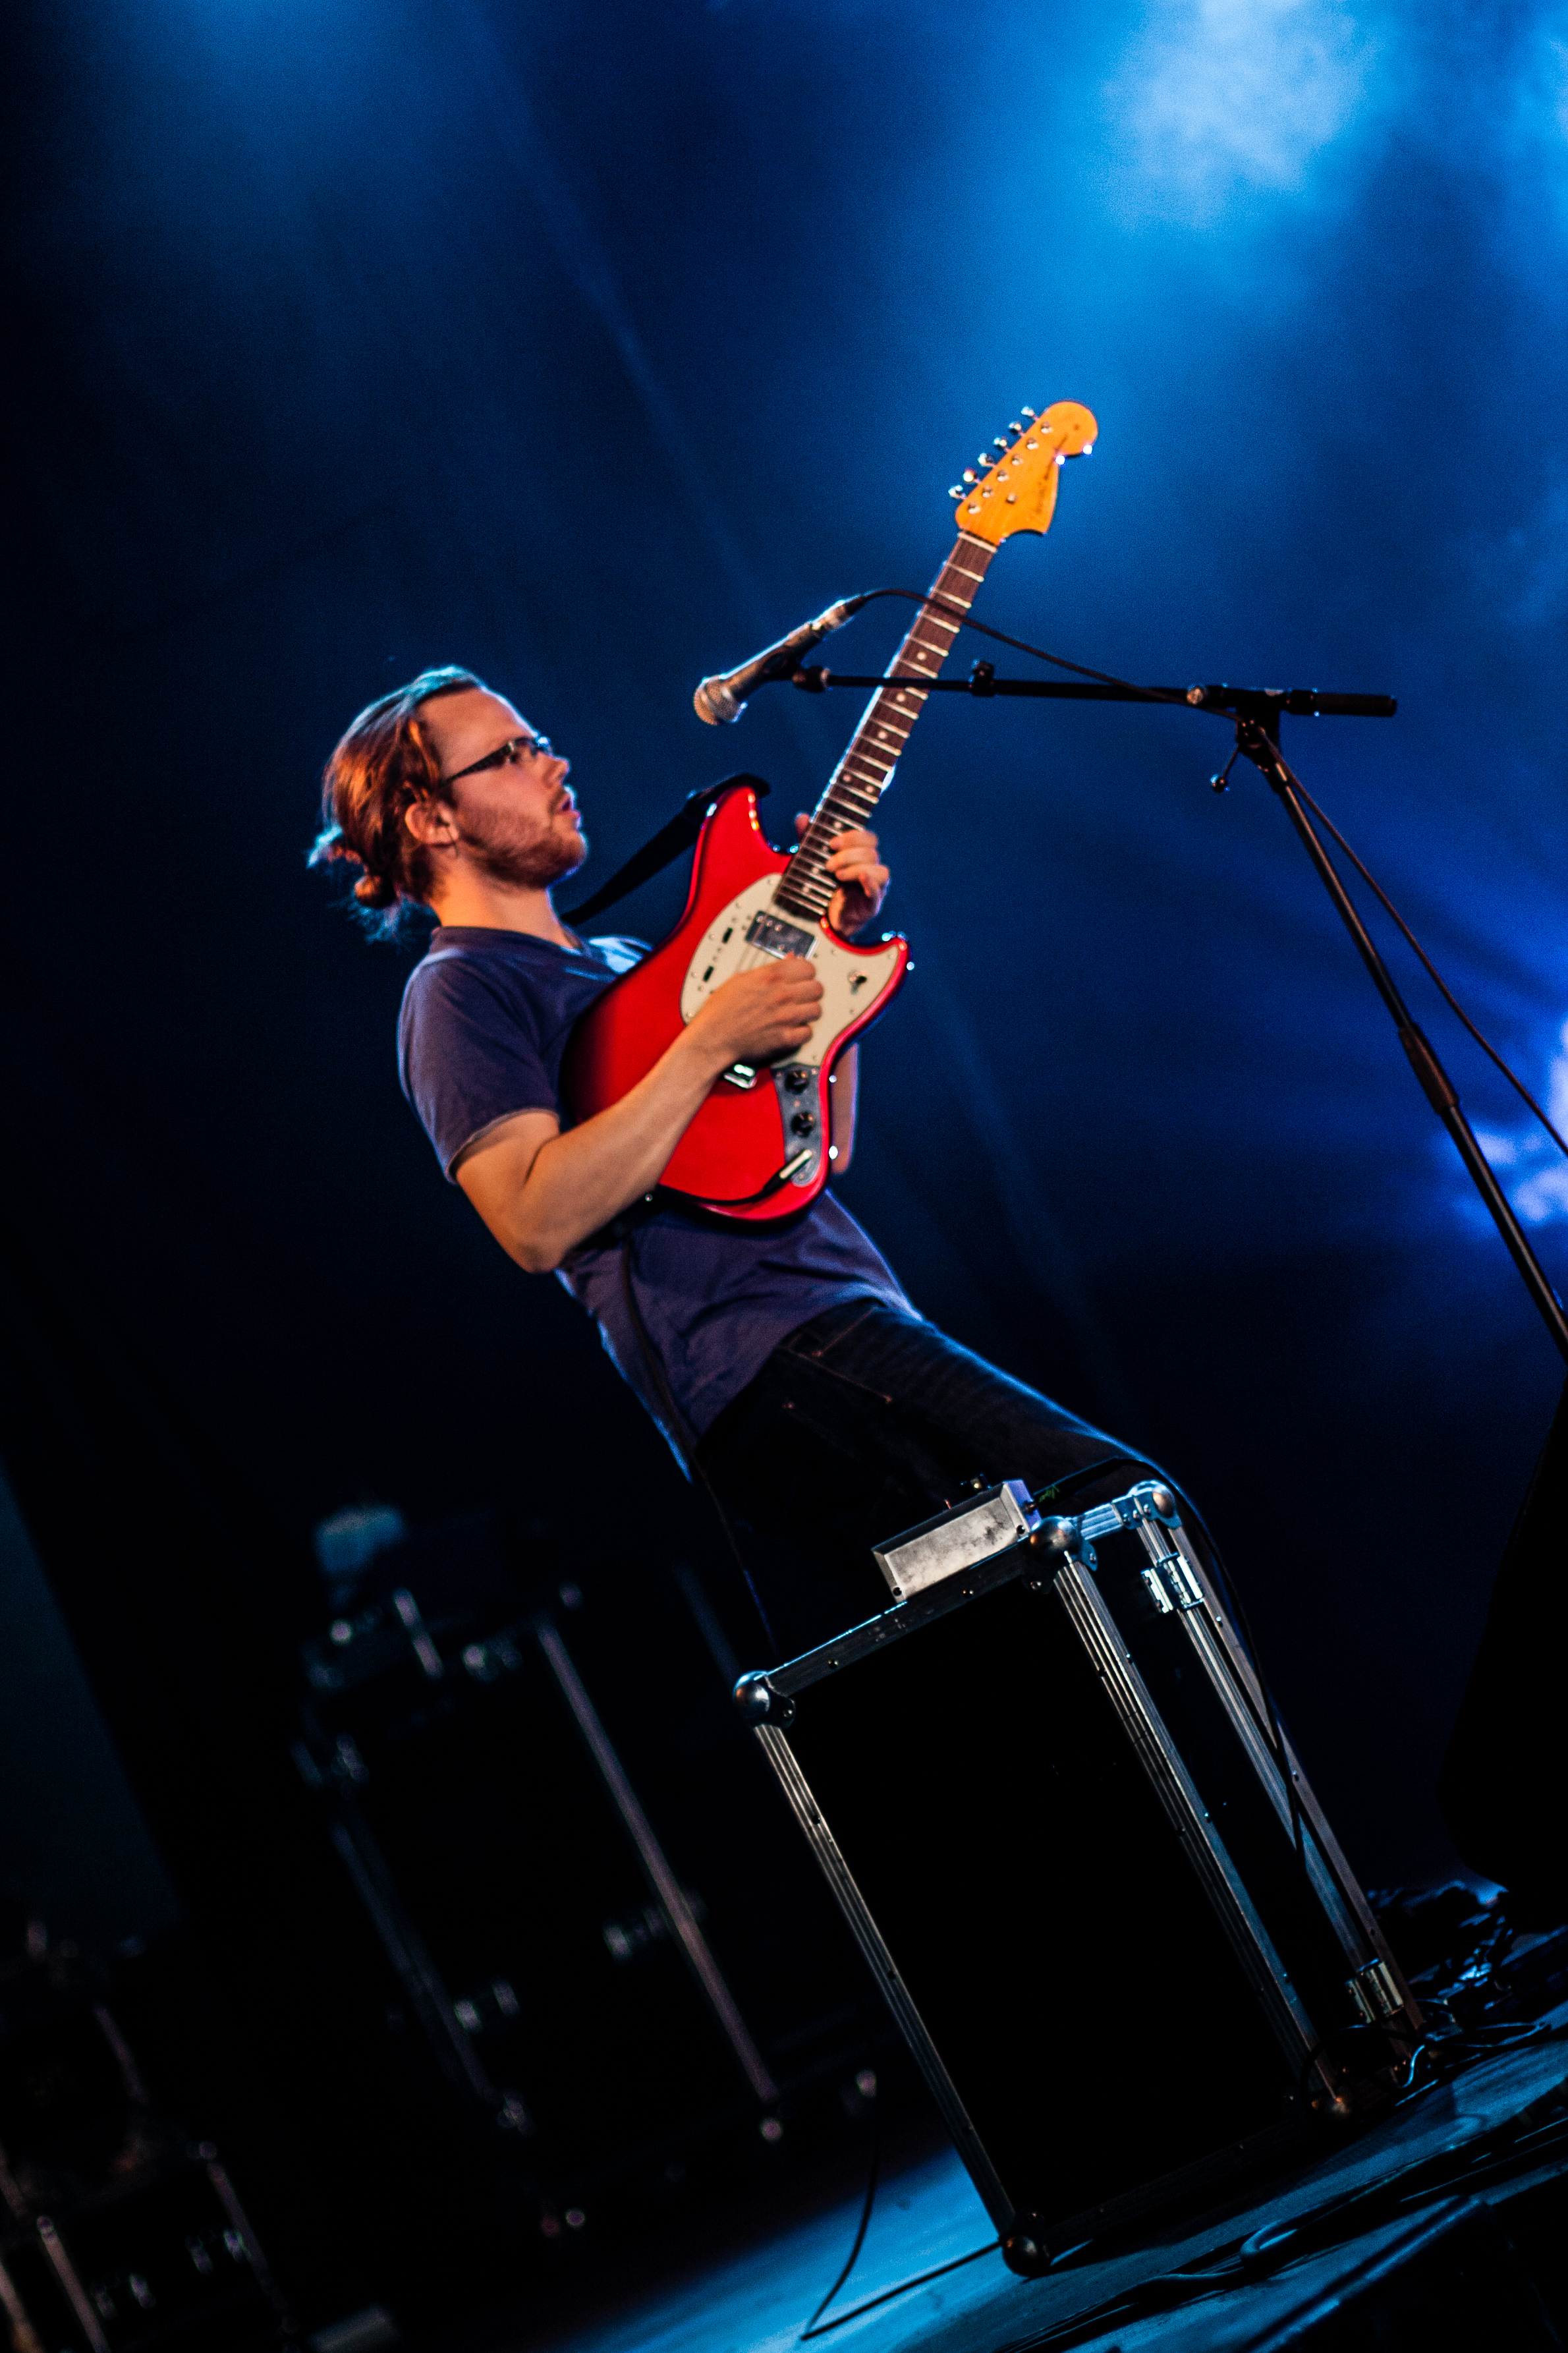
music, concert, live, canon, musician, performance art, festival, 40d, stage, 2012, dour, dour2012, brns, performance, bassist, singing, event, guitarist, entertainment, performing arts, rock concert, musical theatre